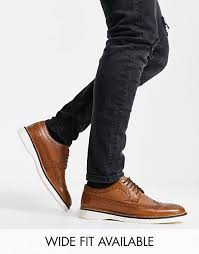
Label: Brogue